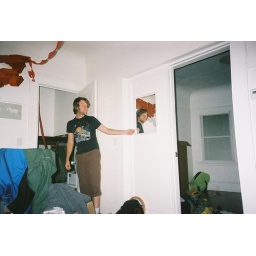
mirror in the house